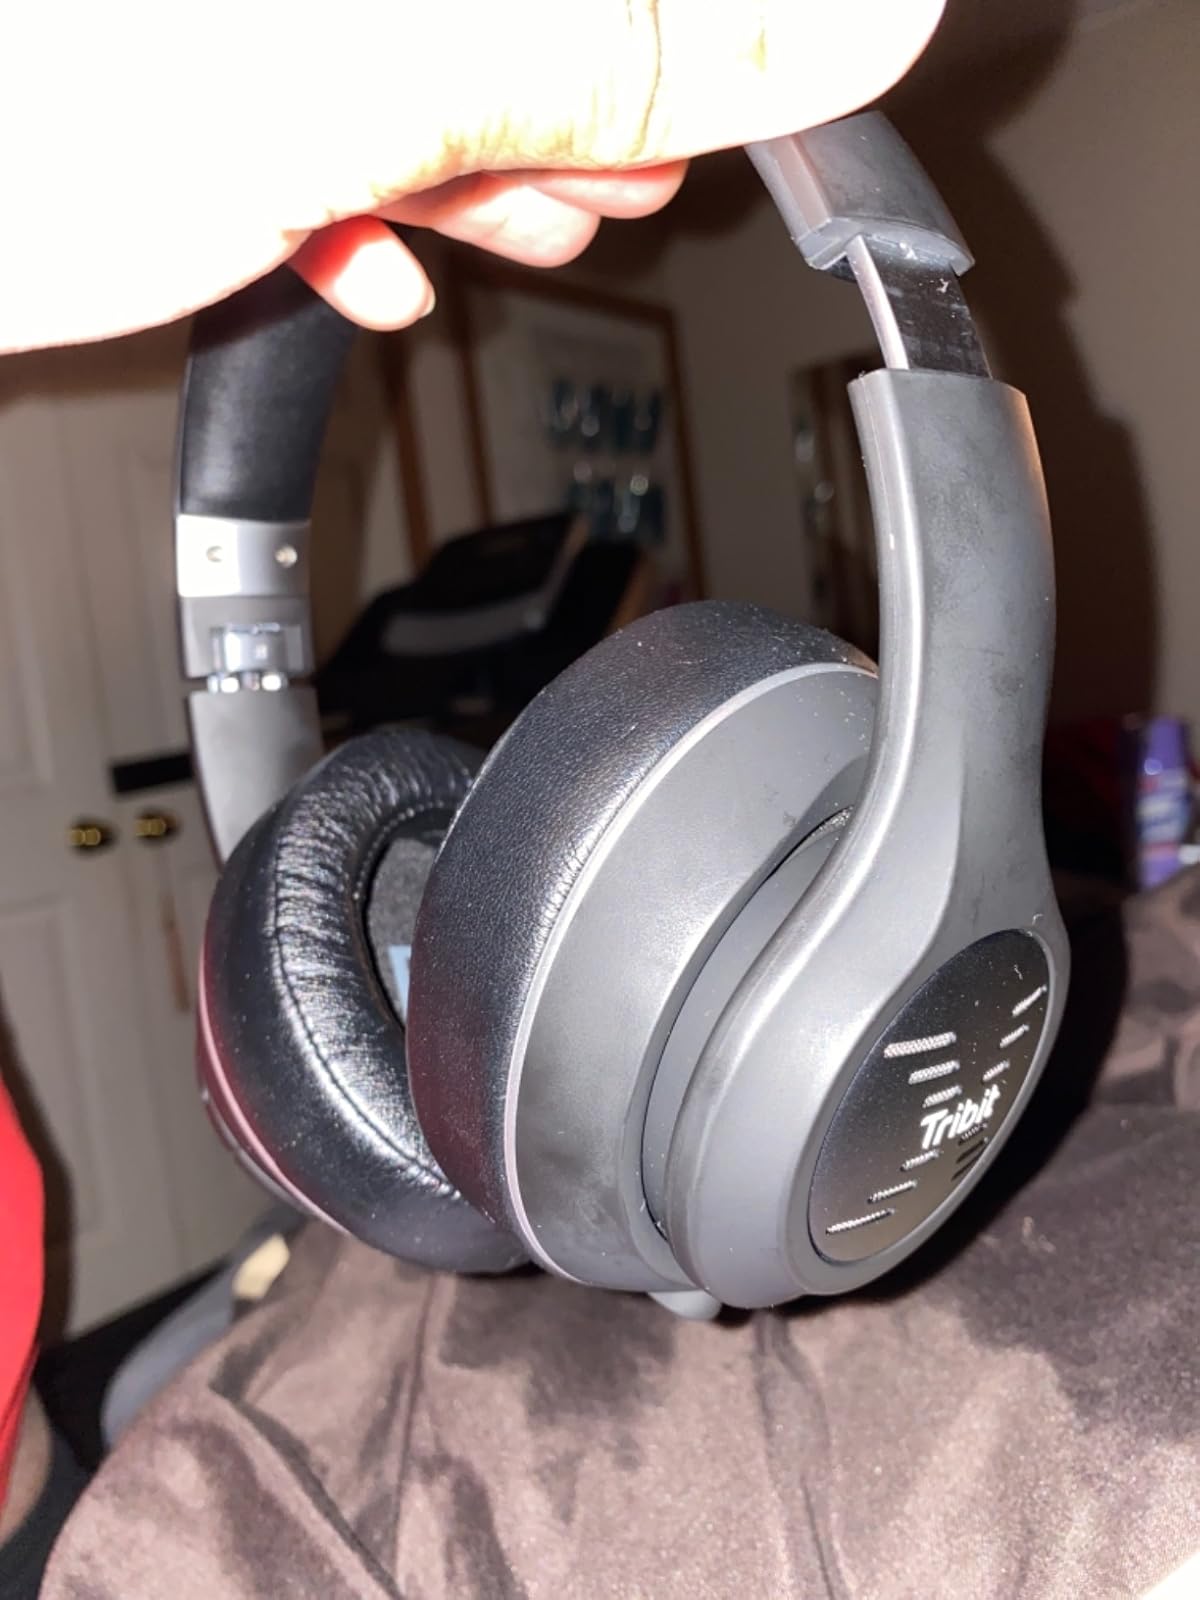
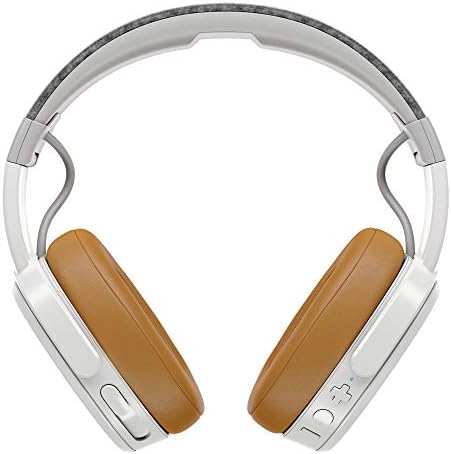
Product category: headphones
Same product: no